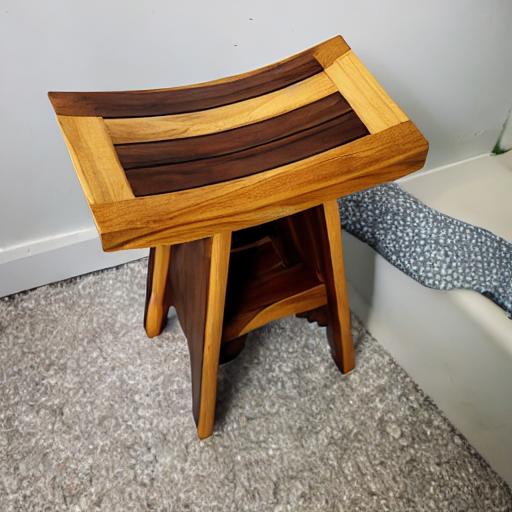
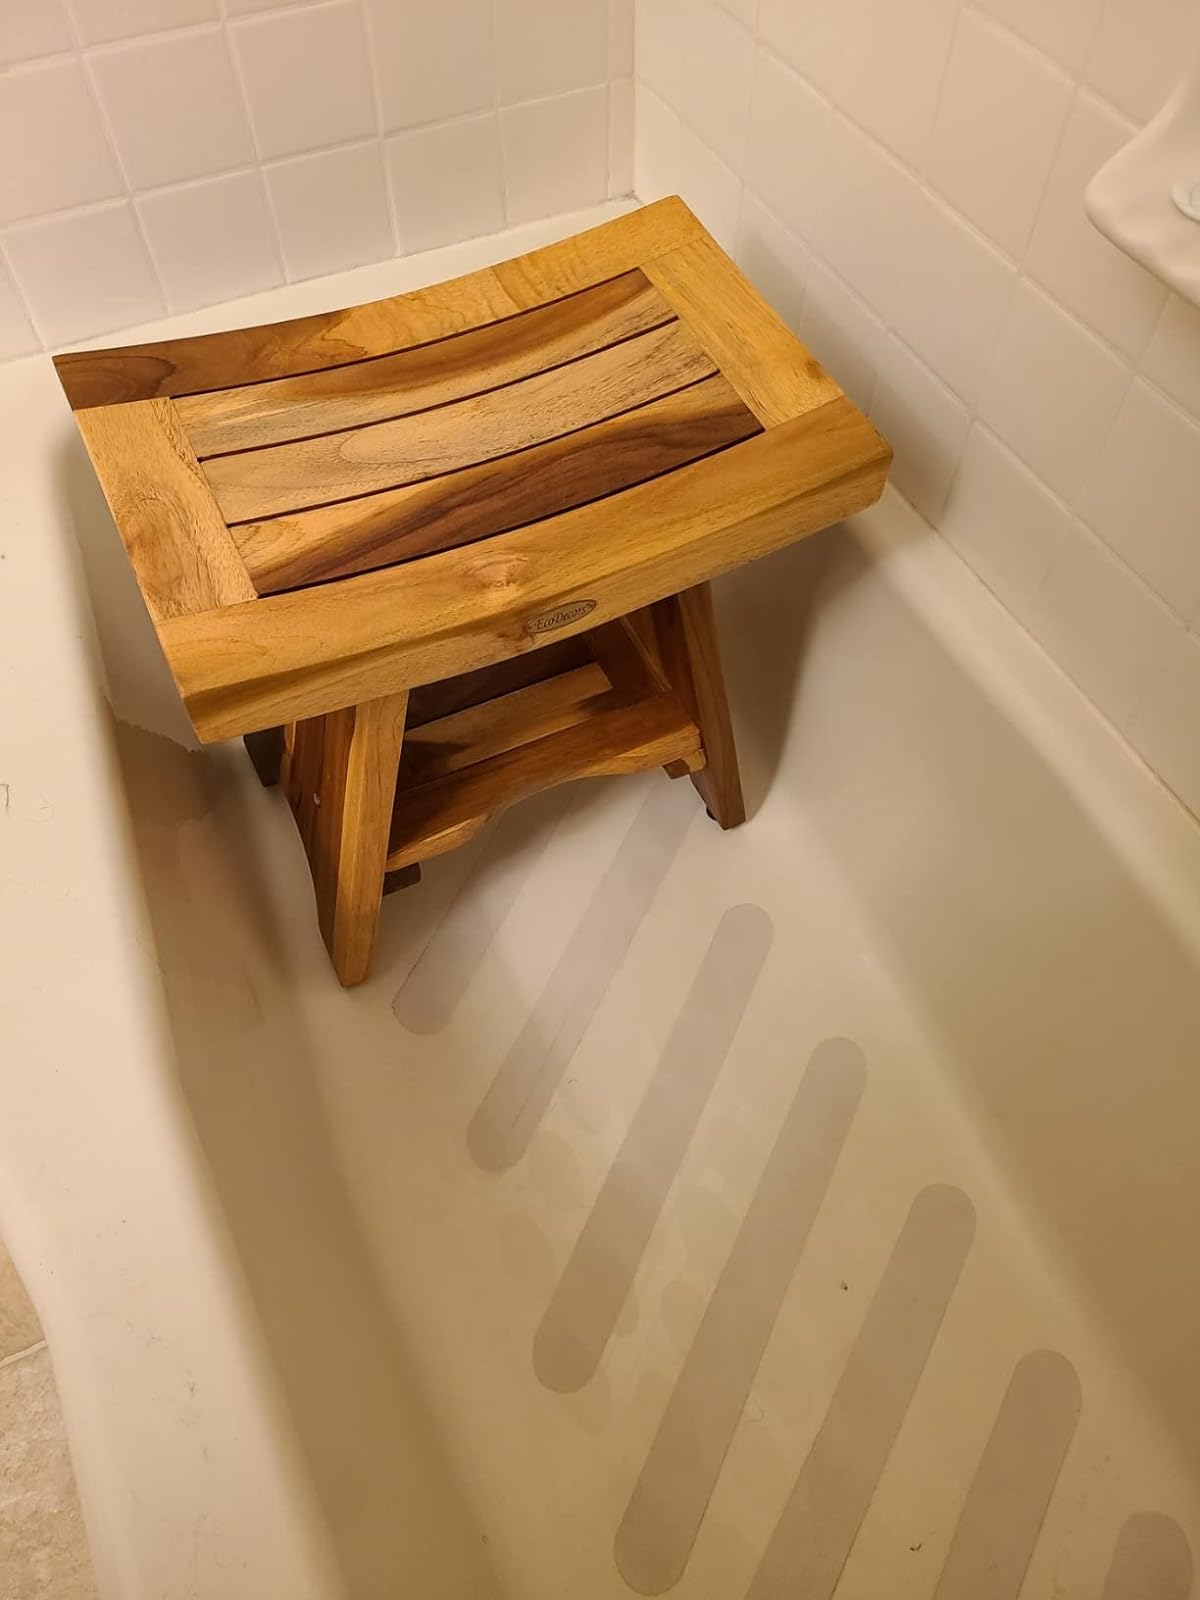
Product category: stool
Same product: no